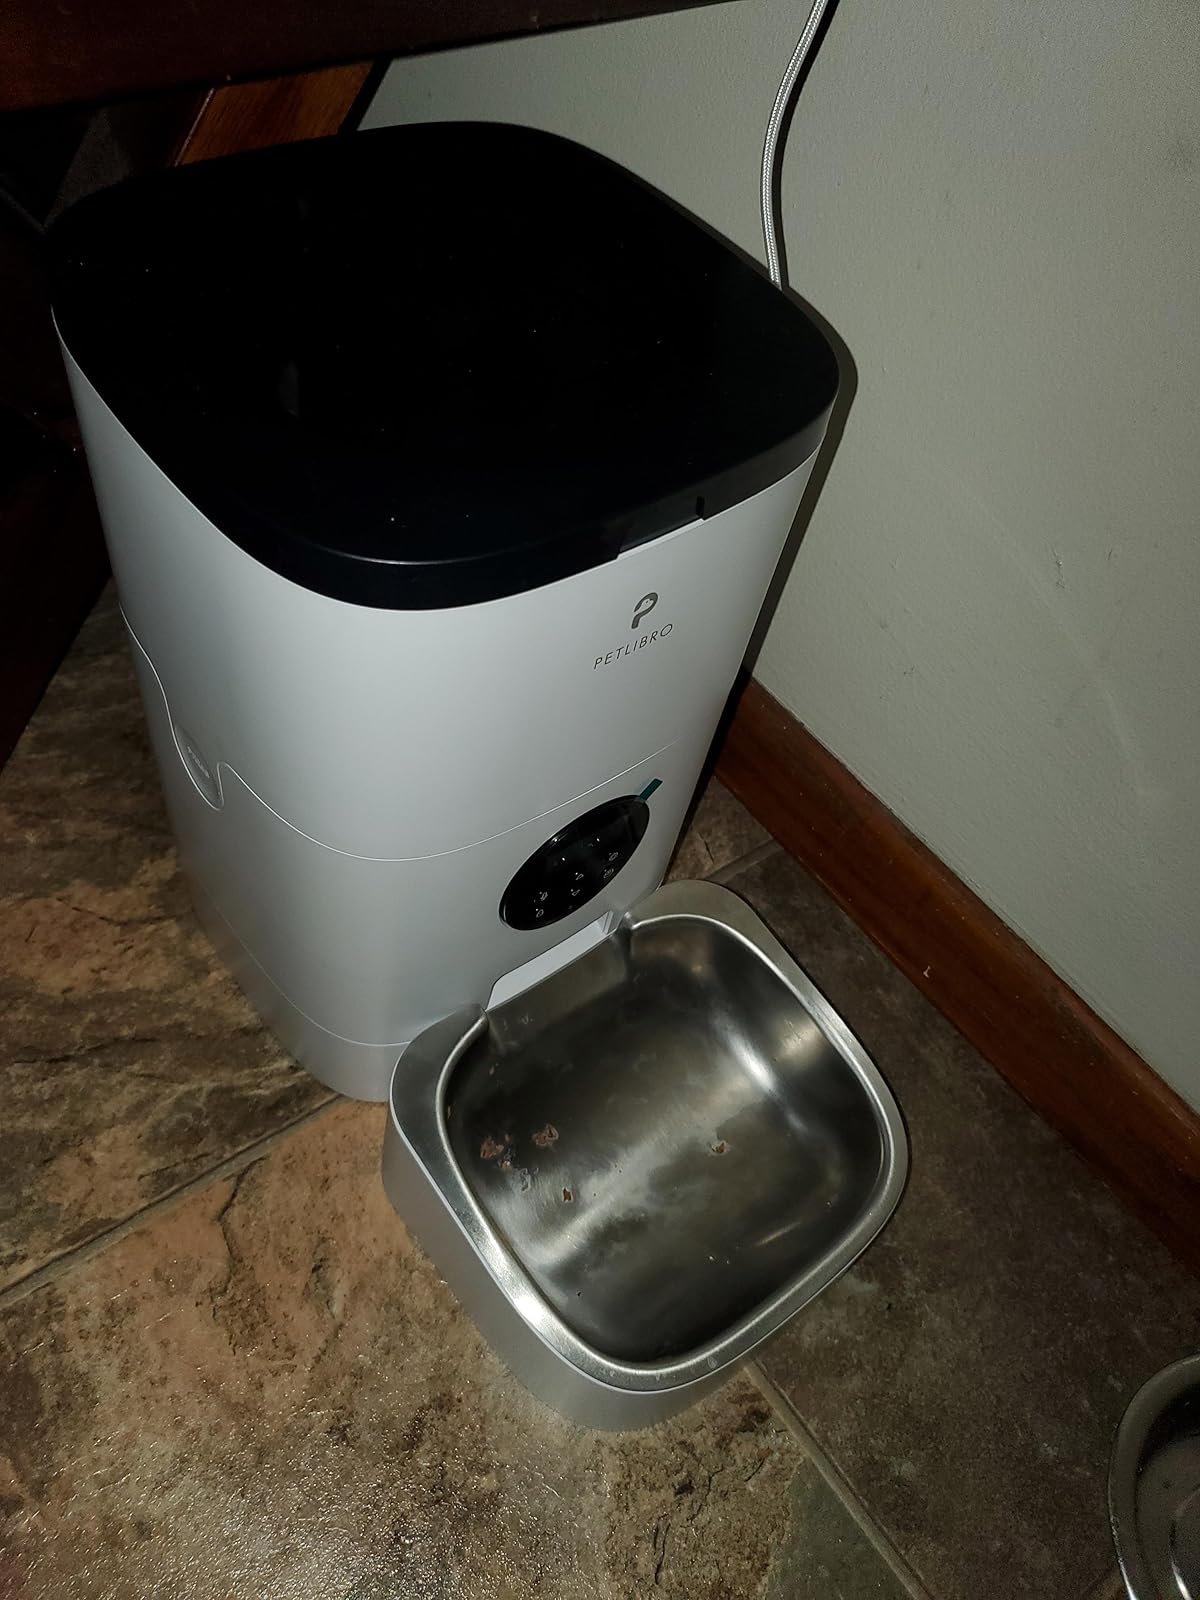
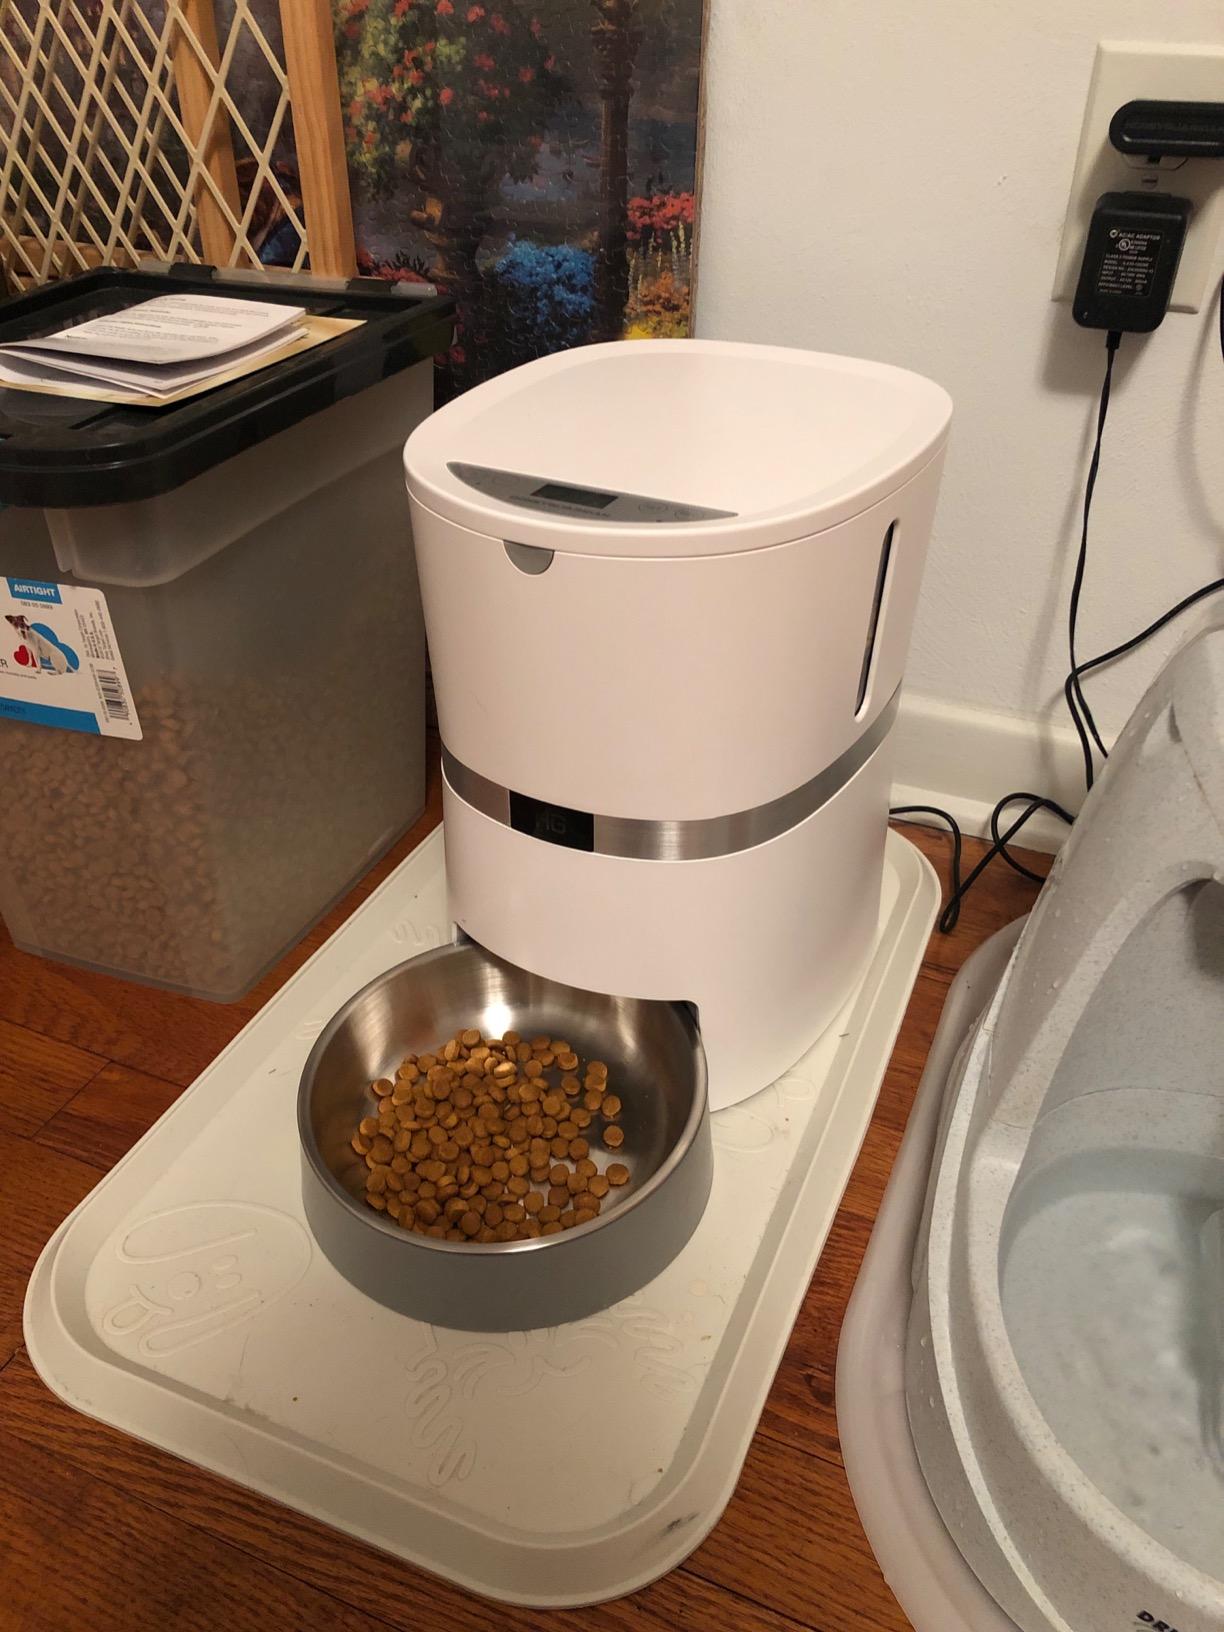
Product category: items_feeder
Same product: no